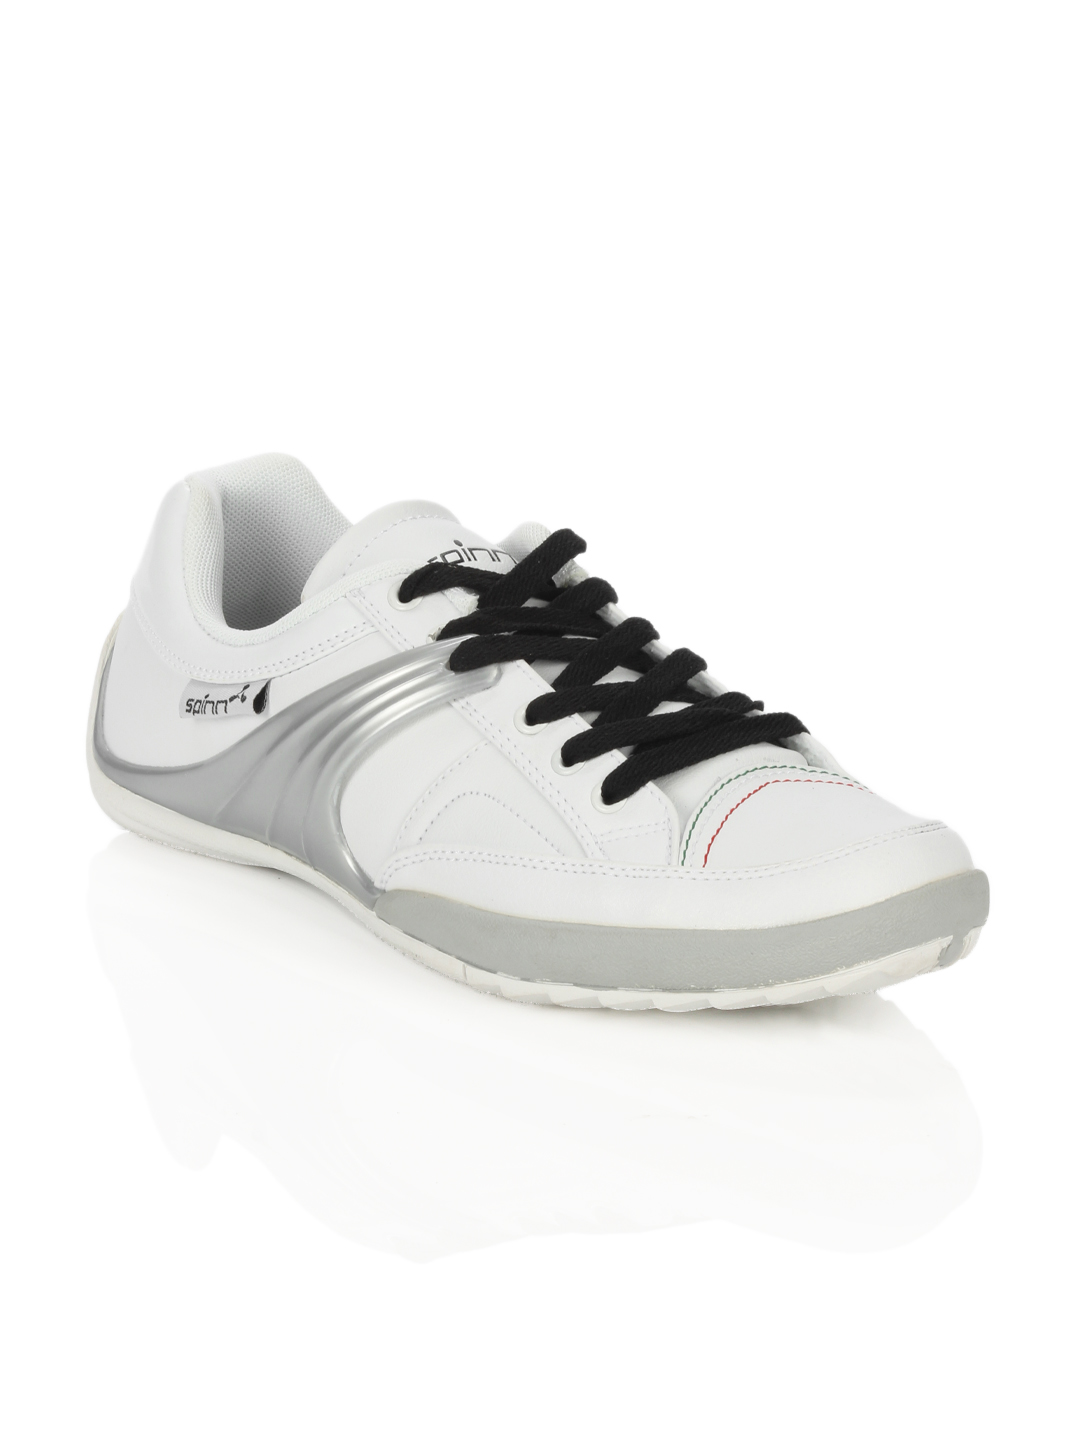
Spinn Men Crome White Shoes
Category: Footwear / Shoes / Casual Shoes
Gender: Men
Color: White
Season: Spring 2013
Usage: Casual